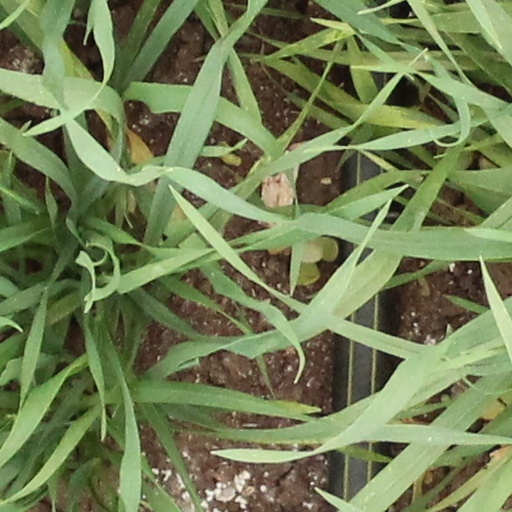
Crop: wheat